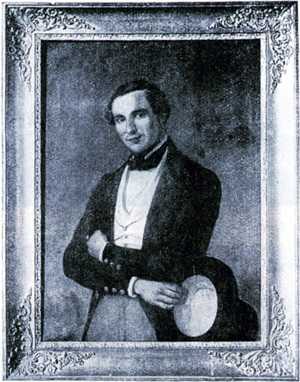
Carlo Erba était un pharmacien italien du XIXᵉ siècle, fondateur du groupe pharmaceutique qui porte son nom.